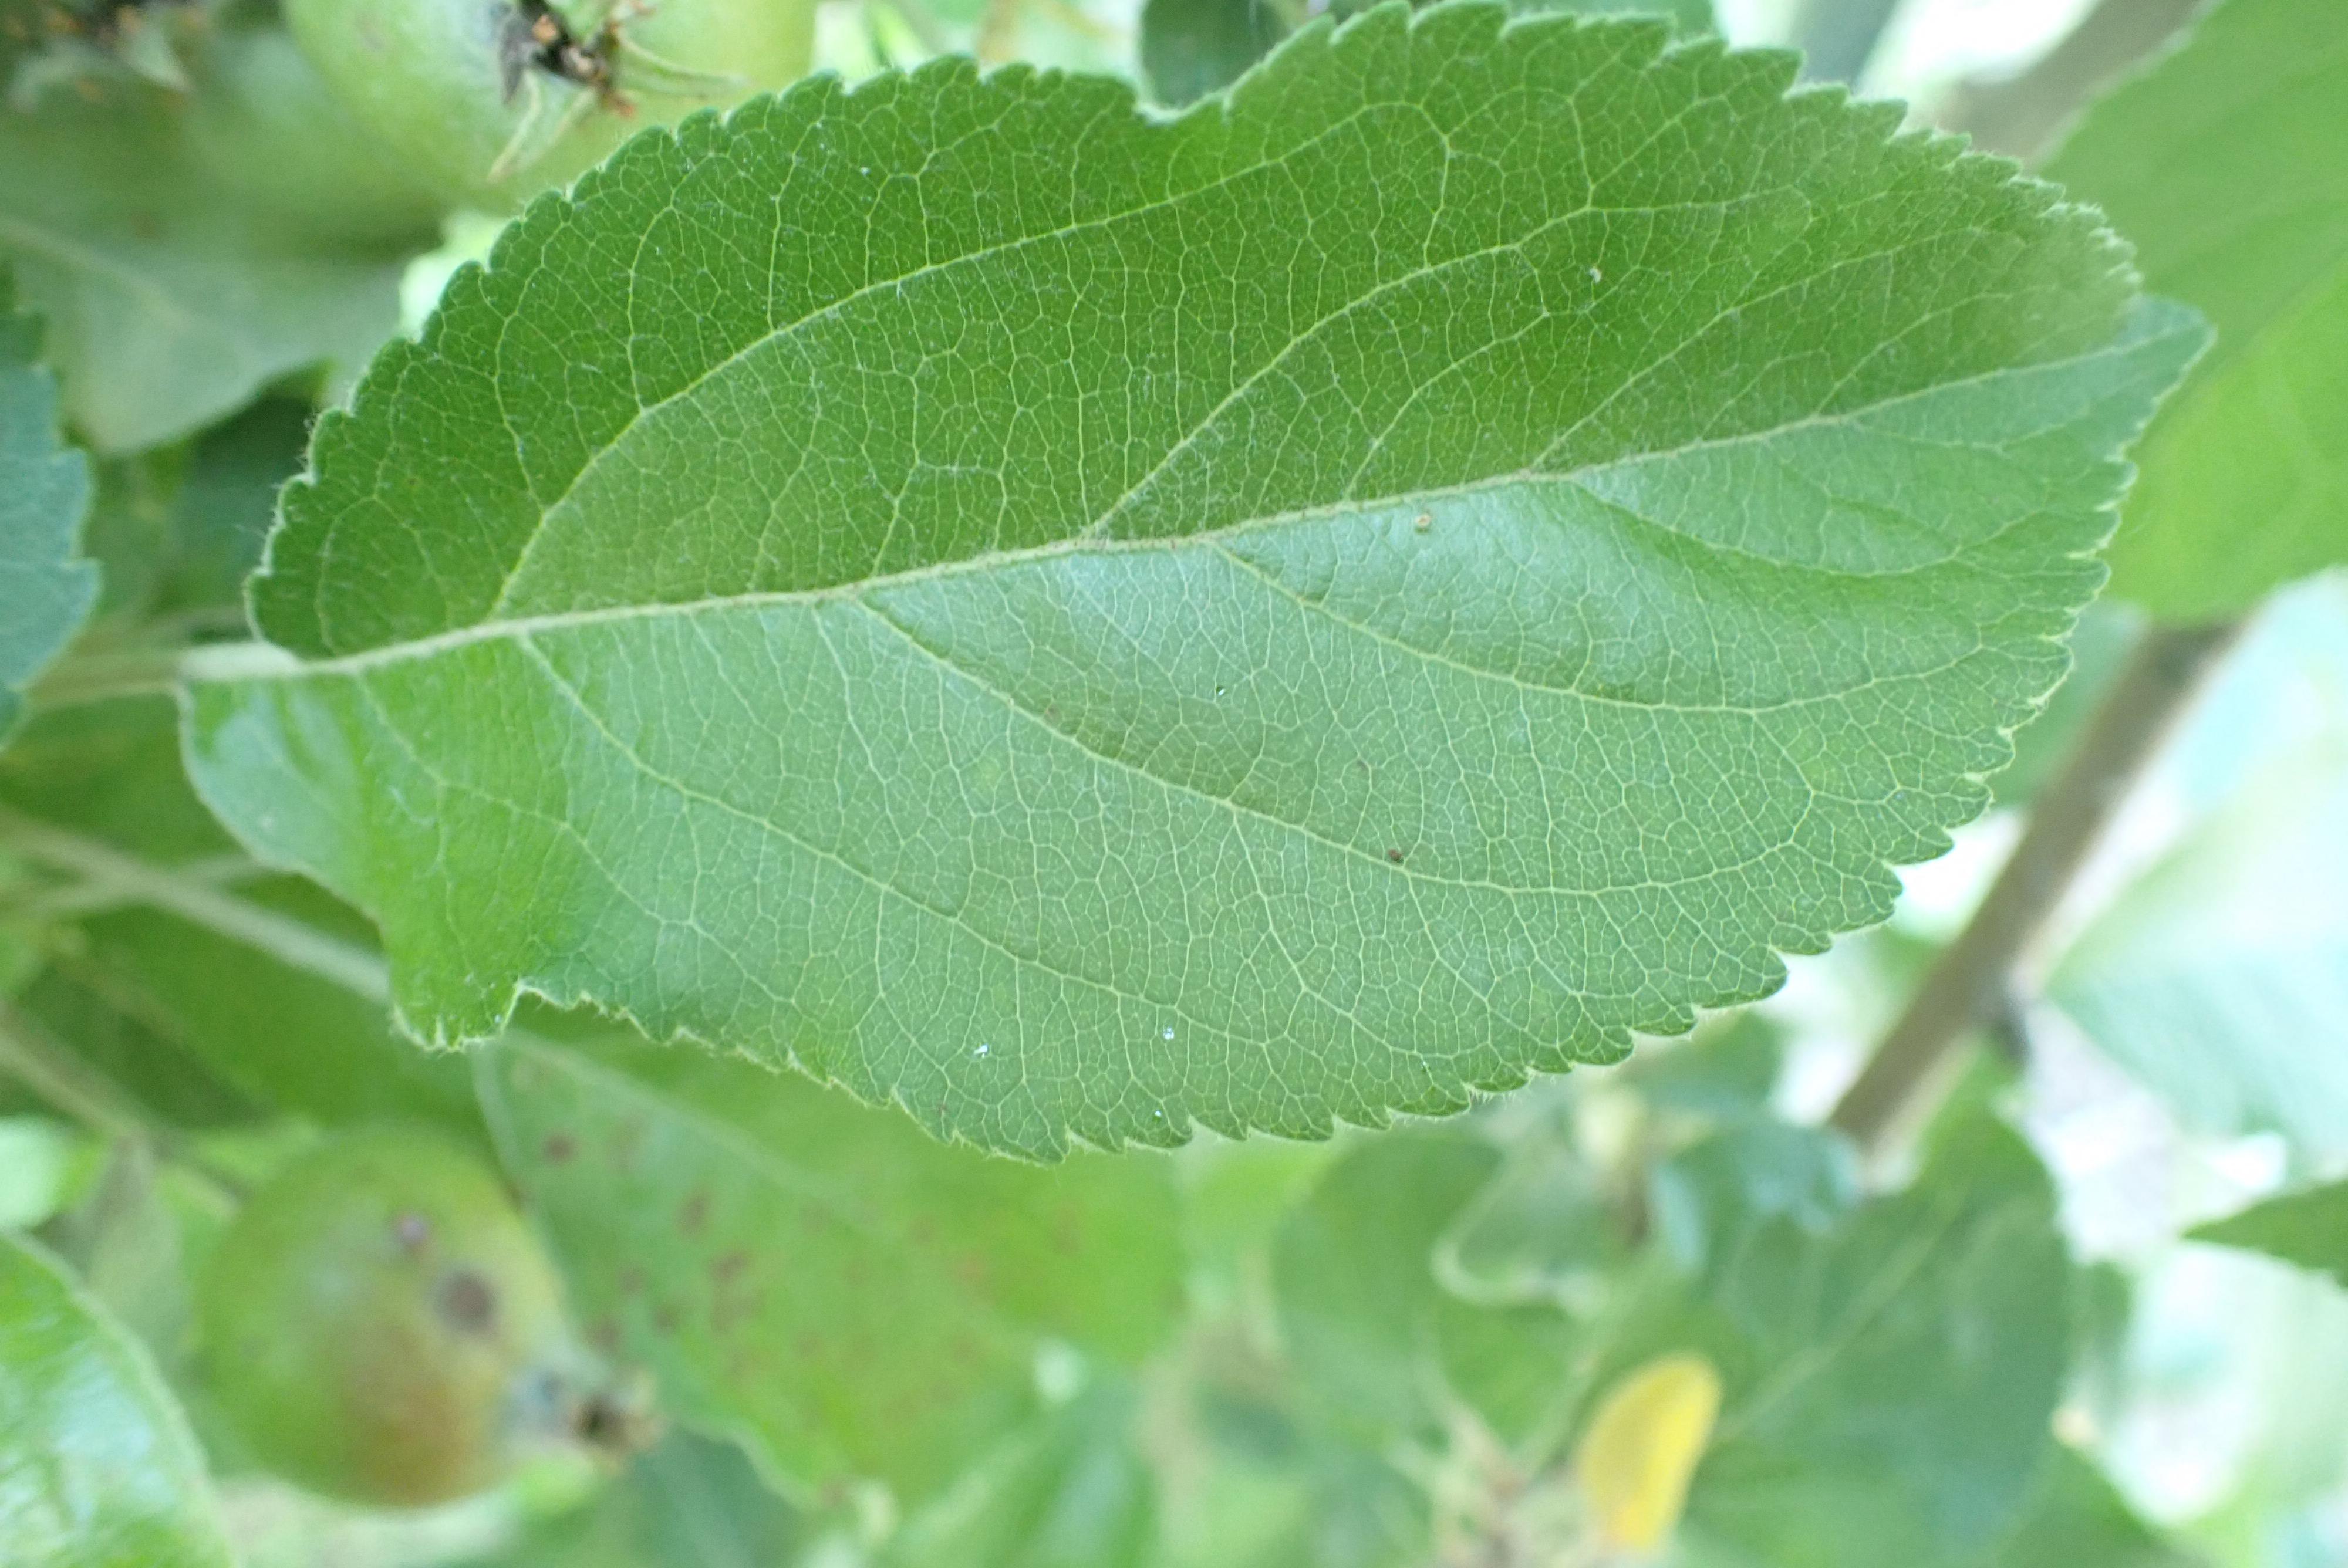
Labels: healthy